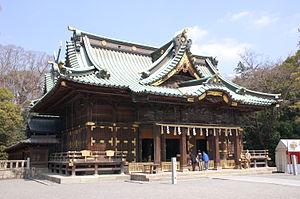
Le Mishima-taisha est un sanctuaire shinto situé dans la ville de Mishima, préfecture de Shizuoka au Japon. C'est l'ichi-no-miya de l'ancienne province d'Izu. Le principal matsuri du sanctuaire se tient tous les ans le 16 août et comprend des représentations de yabusame.